Undressed

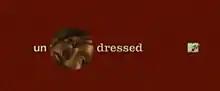

Undressed is an American anthology series that aired on MTV from July 26, 1999, to September 5, 2002. The series was created and executive produced by British director Roland Joffé.